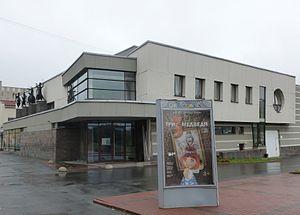
Le théâtre de marionnettes de Petrozavodsk est un théâtre de marionnettes situé à Petrozavodsk, en République de Carélie, sujet fédéral de la Fédération de Russie.